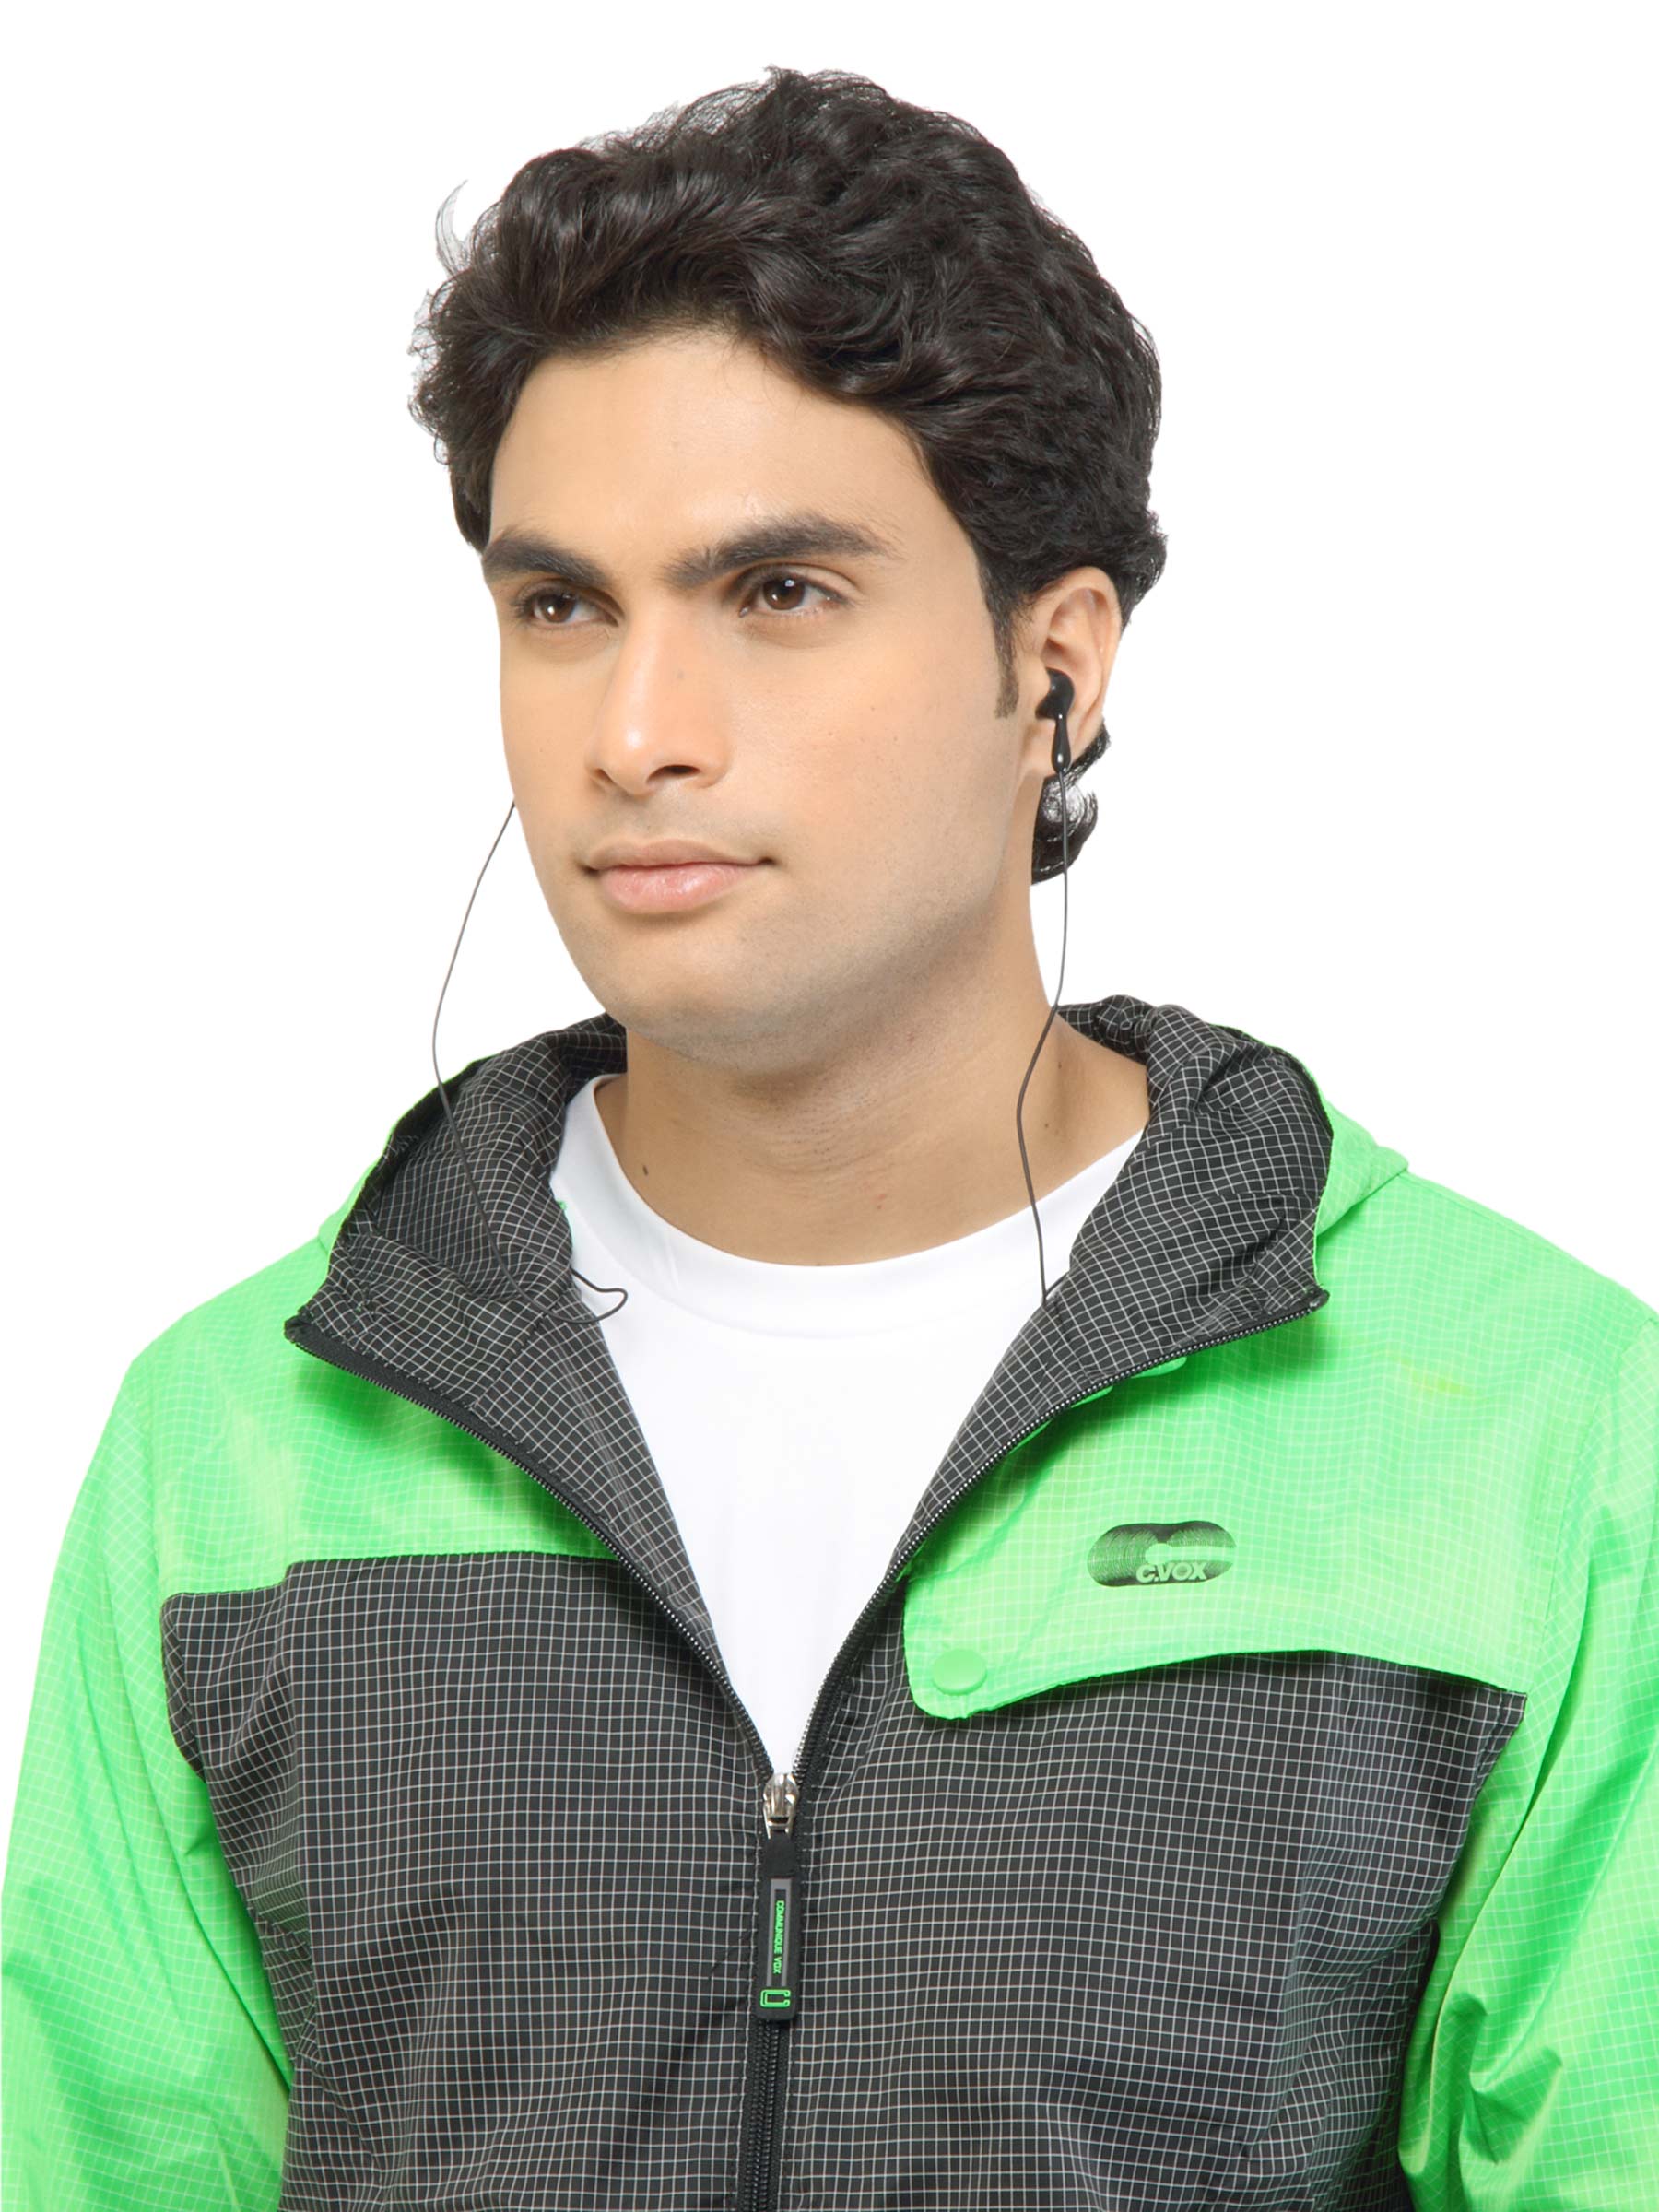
C Vox Men Ribstop 1348 Black Jacket
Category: Apparel / Topwear / Jackets
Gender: Men
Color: Black
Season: Fall 2011
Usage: Casual